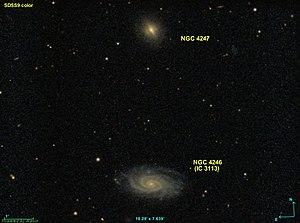
Image créée à l'aide du logiciel Aladin Sky Atlas du Centre de Données astronomiques de Strasbourg et des données publiques en format FIT de SDSS (Sloan Digital Sky Survey).
NGC 4246 est une galaxie spirale située dans la constellation de la Vierge à environ 169 millions d'années-lumière de la Voie lactée. Elle a été découverte par l'astronome germano-britannique William Herschel en 1784. Cette galaxie a aussi été observée par l'astronome allemand Arnold Schwassmann le 30 octobre 1899 et elle a été inscrite à l'Index Catalogue sous la cote IC 3113.
NGC 4247 est une galaxie spirale intermédiaire située dans la constellation de la Vierge à environ 175 millions d'années-lumière de la Voie lactée. Elle a été découverte par l'astronome américain George Mary Searle en 1868.